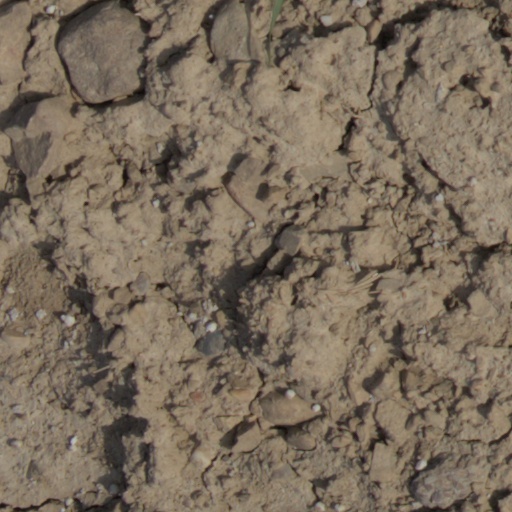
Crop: wheat